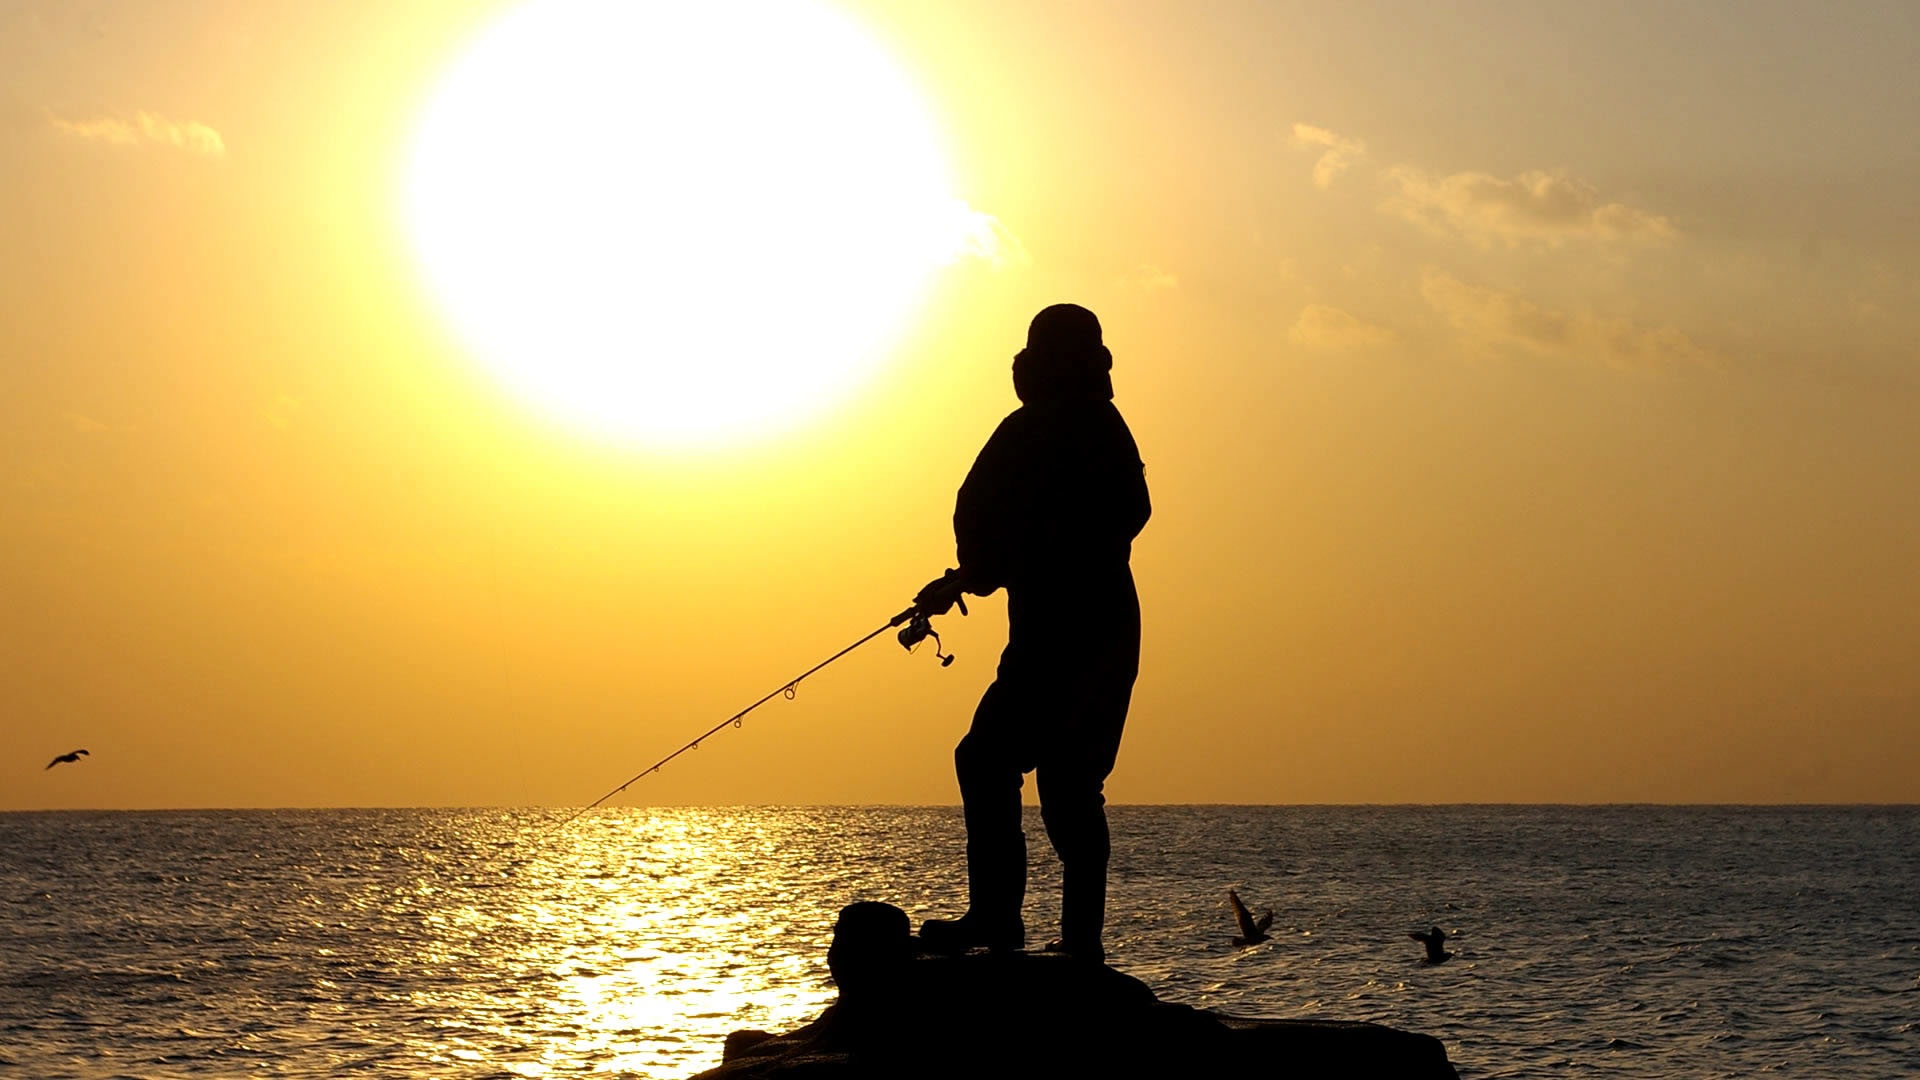
sea, nature, ocean, horizon, silhouette, sun, sunrise, sunset, sunlight, morning, lake, summer, dusk, evening, nightfall, angler, lake balaton